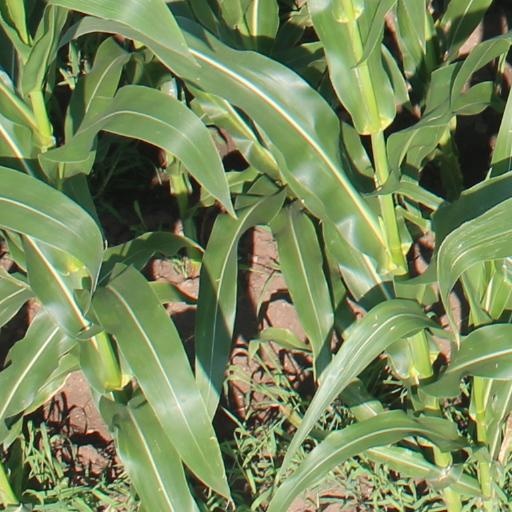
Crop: maize; corn